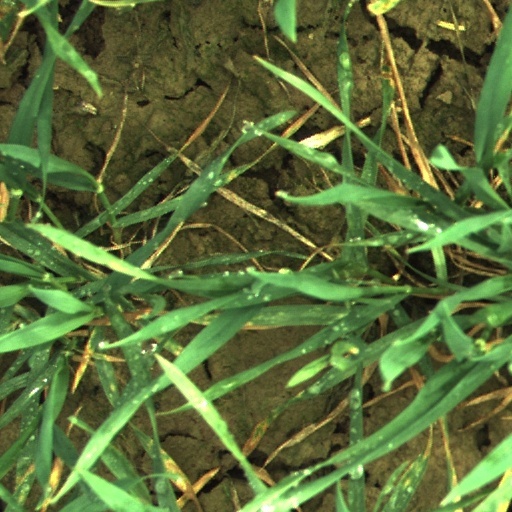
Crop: wheat